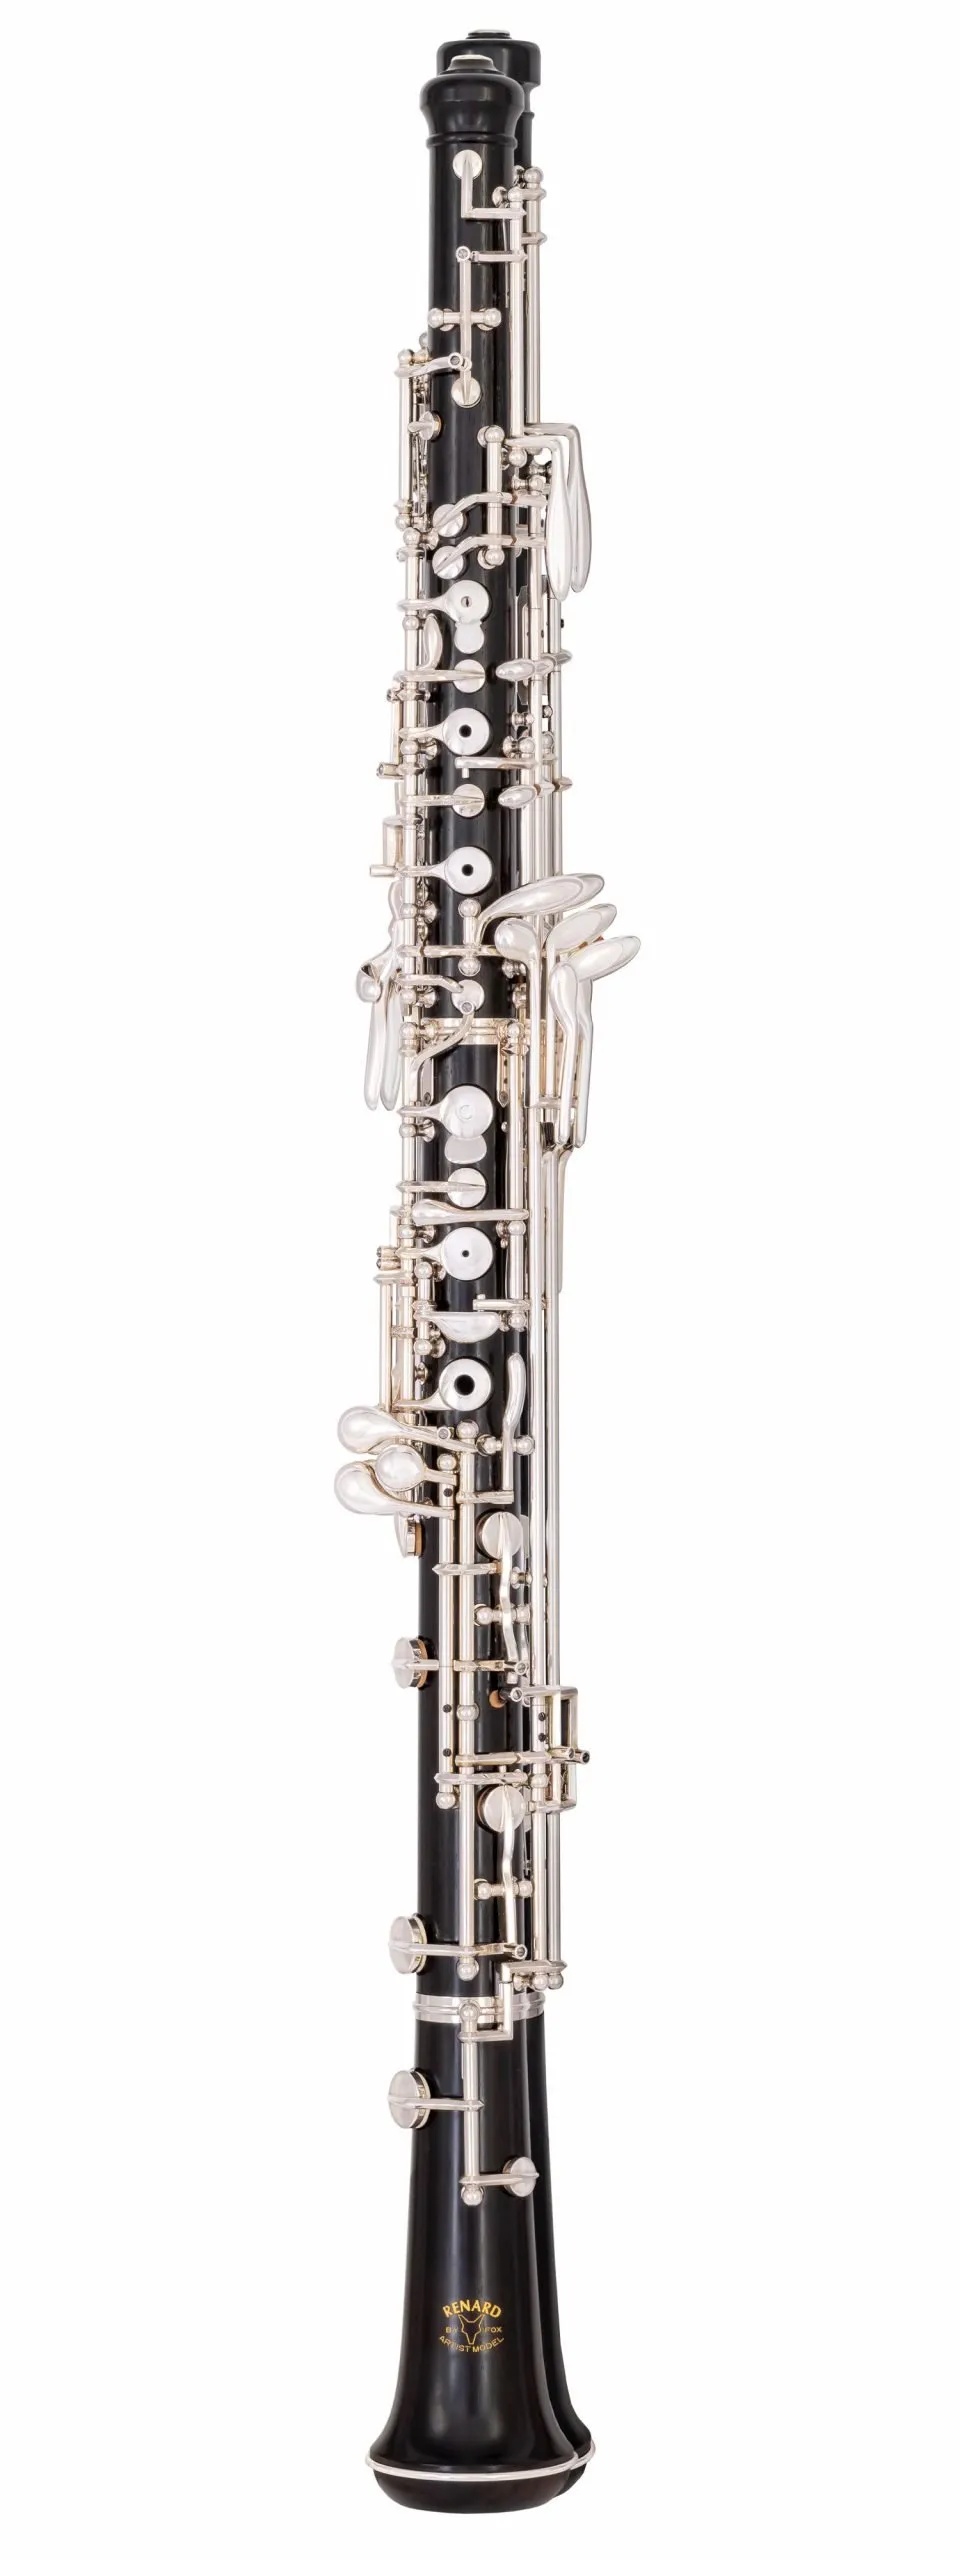
Fox Renard Artist Model 335 Intermediate Oboe
Brand: Fox
The Renard Artist Model 335 is the all-grenadilla version of our most popular intermediate oboe. Along with the Model 330, the 335 is one of Fox’s most well-loved oboes for its outstanding tone quality, resonance, intonation, and durability. With the addition of the third octave key and low B♭ vent to the standard keywork, this intermediate oboe will accommodate advancing musicians as they grow in both sound production and technical facility. Standard Features Grenadilla body Stabilizing inserts in the half hole key, trill keys, and third octave key tone holes Nickel silver lined tenon sockets Nickel silver caps on lower tenon shoulders Silver-plated posts, bands, and bell ring Stainless steel arbors and wire springs Silver-plated keys Teflon-tipped stainless steel adjusting screws High-quality cork pads on low C and above High-quality bladder pads on low B and B♭ keys
Category: Arts & Entertainment > Hobbies & Creative Arts > Musical Instruments > Woodwinds > Oboes & English Horns